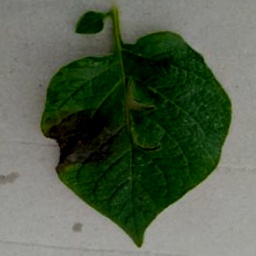
Etiqueta: Late Blight